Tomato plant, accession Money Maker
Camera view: tilt-top (135 deg); turntable rotation: 60 degrees
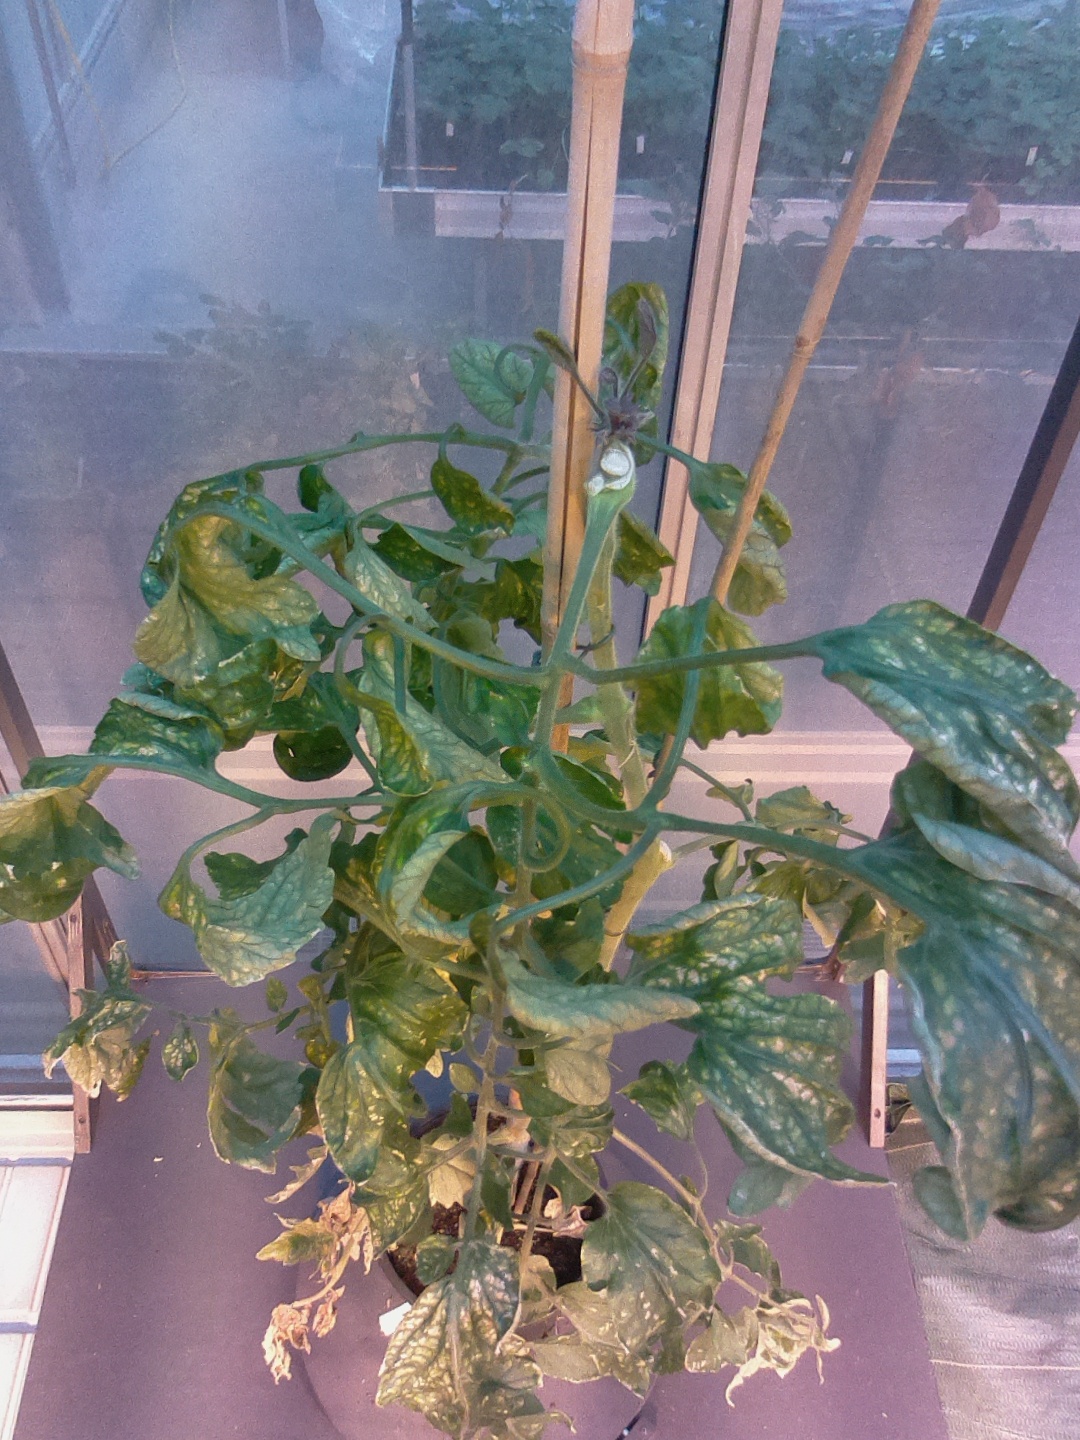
BBCH growth stage 29: 90%-100% Side shoots formed